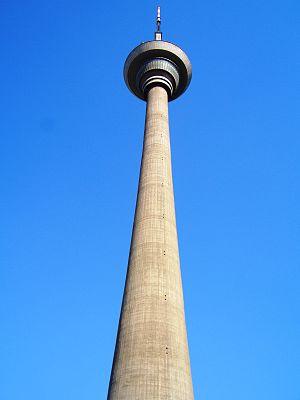
La tour de la radio et de la télévision de Tianjin est une tour de 368 m à Tianjin, en République populaire de Chine. Elle est utilisée à l'origine pour les communications. Elle est construite en 1991. À environ deux tiers du sommet de la tour, une nacelle d'observation est érigée à 253 m du sol.